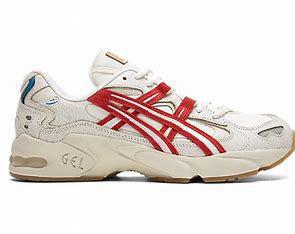
Brand: Asics
Model: Gel Kayano 5 OG